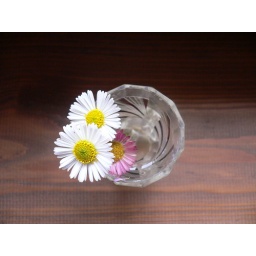
Small flower in the cup